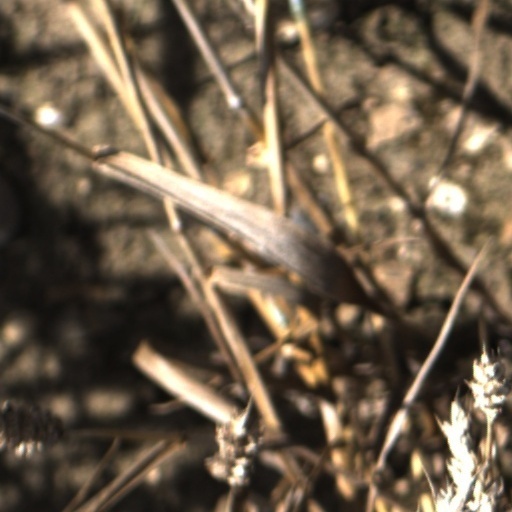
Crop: wheat